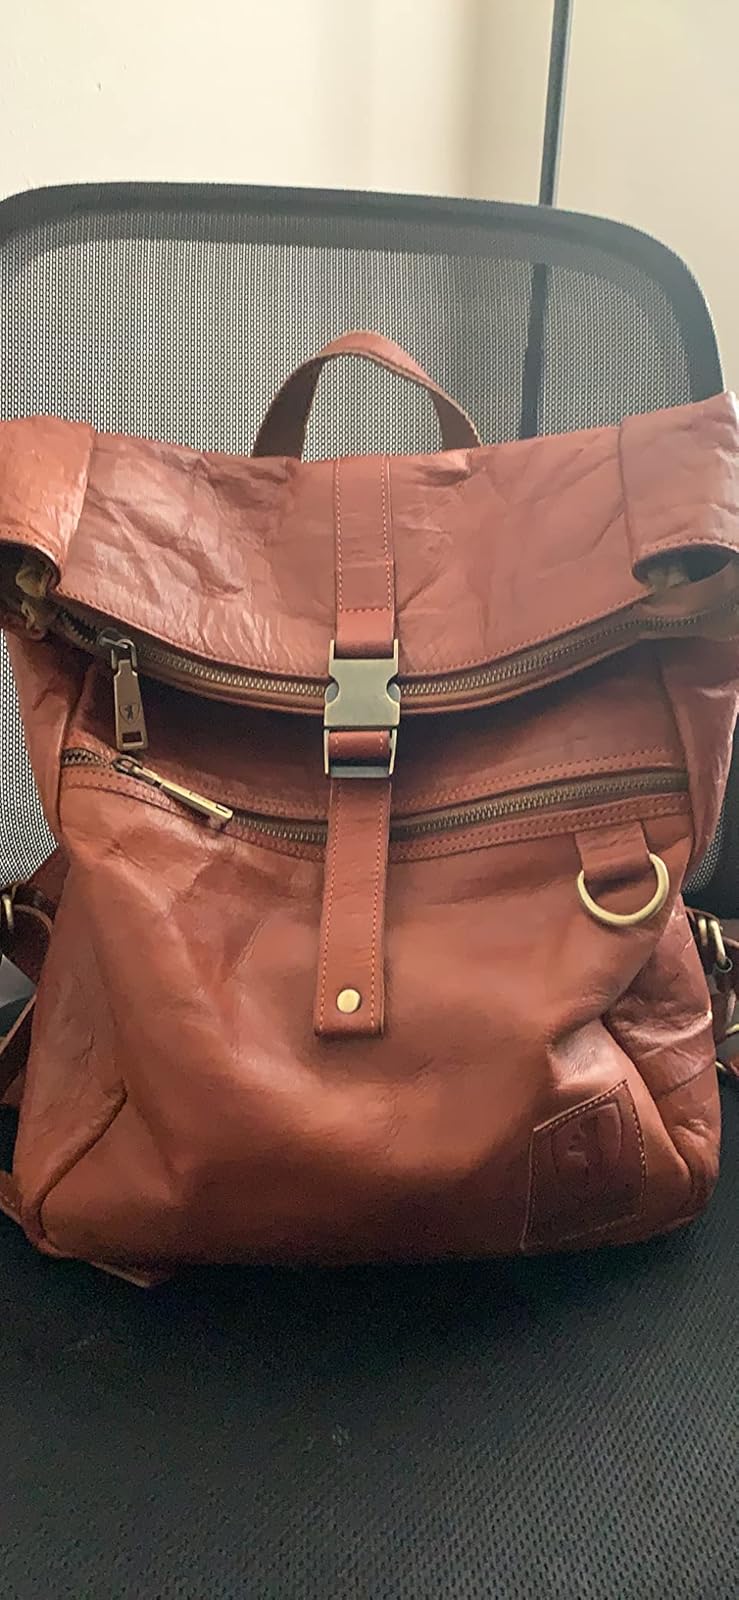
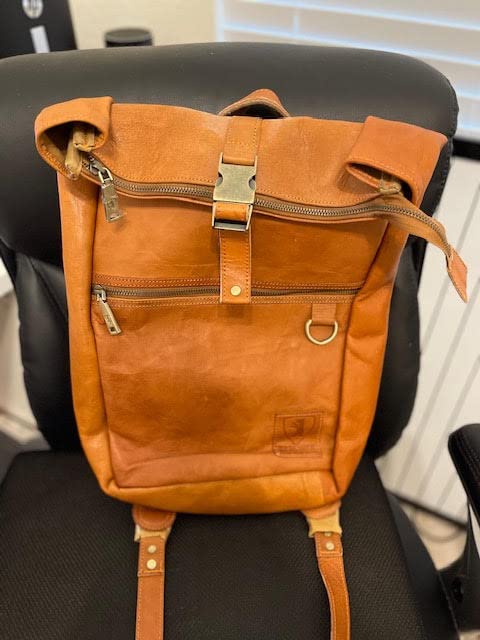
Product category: bag
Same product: yes